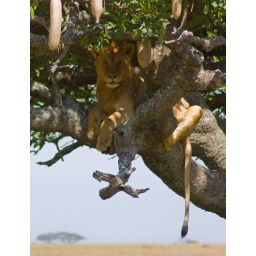
Serengeti, Tanzania. Young male lion in a sausage tree.